Veuve Clicquot

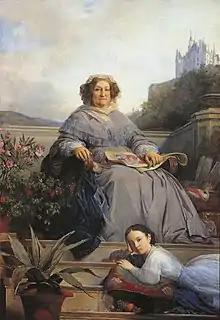
Portrait of Madame Clicquot and her great-granddaughter Anne de Rochechouart-Mortemart by Léon Cogniet.

Barbe-Nicole Ponsardin was born in 1777, in the decade before the French Revolution. Her childhood was influenced by her father, Baron Nicolas Ponsardin, a successful textile maker, who was involved in both business and politics. Formerly a royalist, he switched political positions to turn against the monarchy. Thanks to this move, Barbe-Nicole's family escaped the Revolution unscathed.